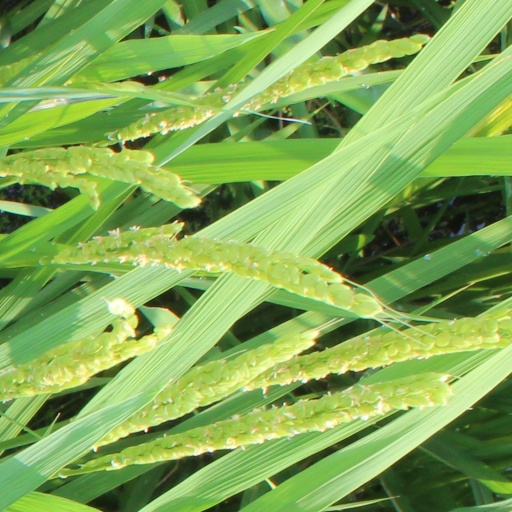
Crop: rice